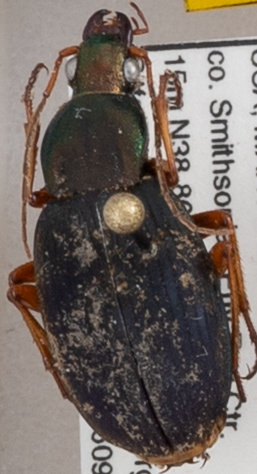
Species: Chlaenius aestivus
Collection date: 2022-06-09 04:00:00
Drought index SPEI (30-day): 0.24
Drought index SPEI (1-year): -0.1
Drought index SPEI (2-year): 1.45